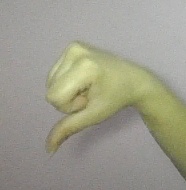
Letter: waw